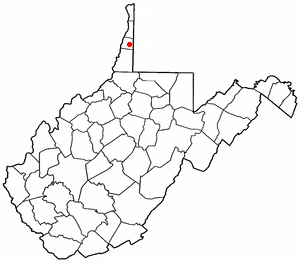
Valley Grove est un village américain situé dans le comté d'Ohio en Virginie-Occidentale.